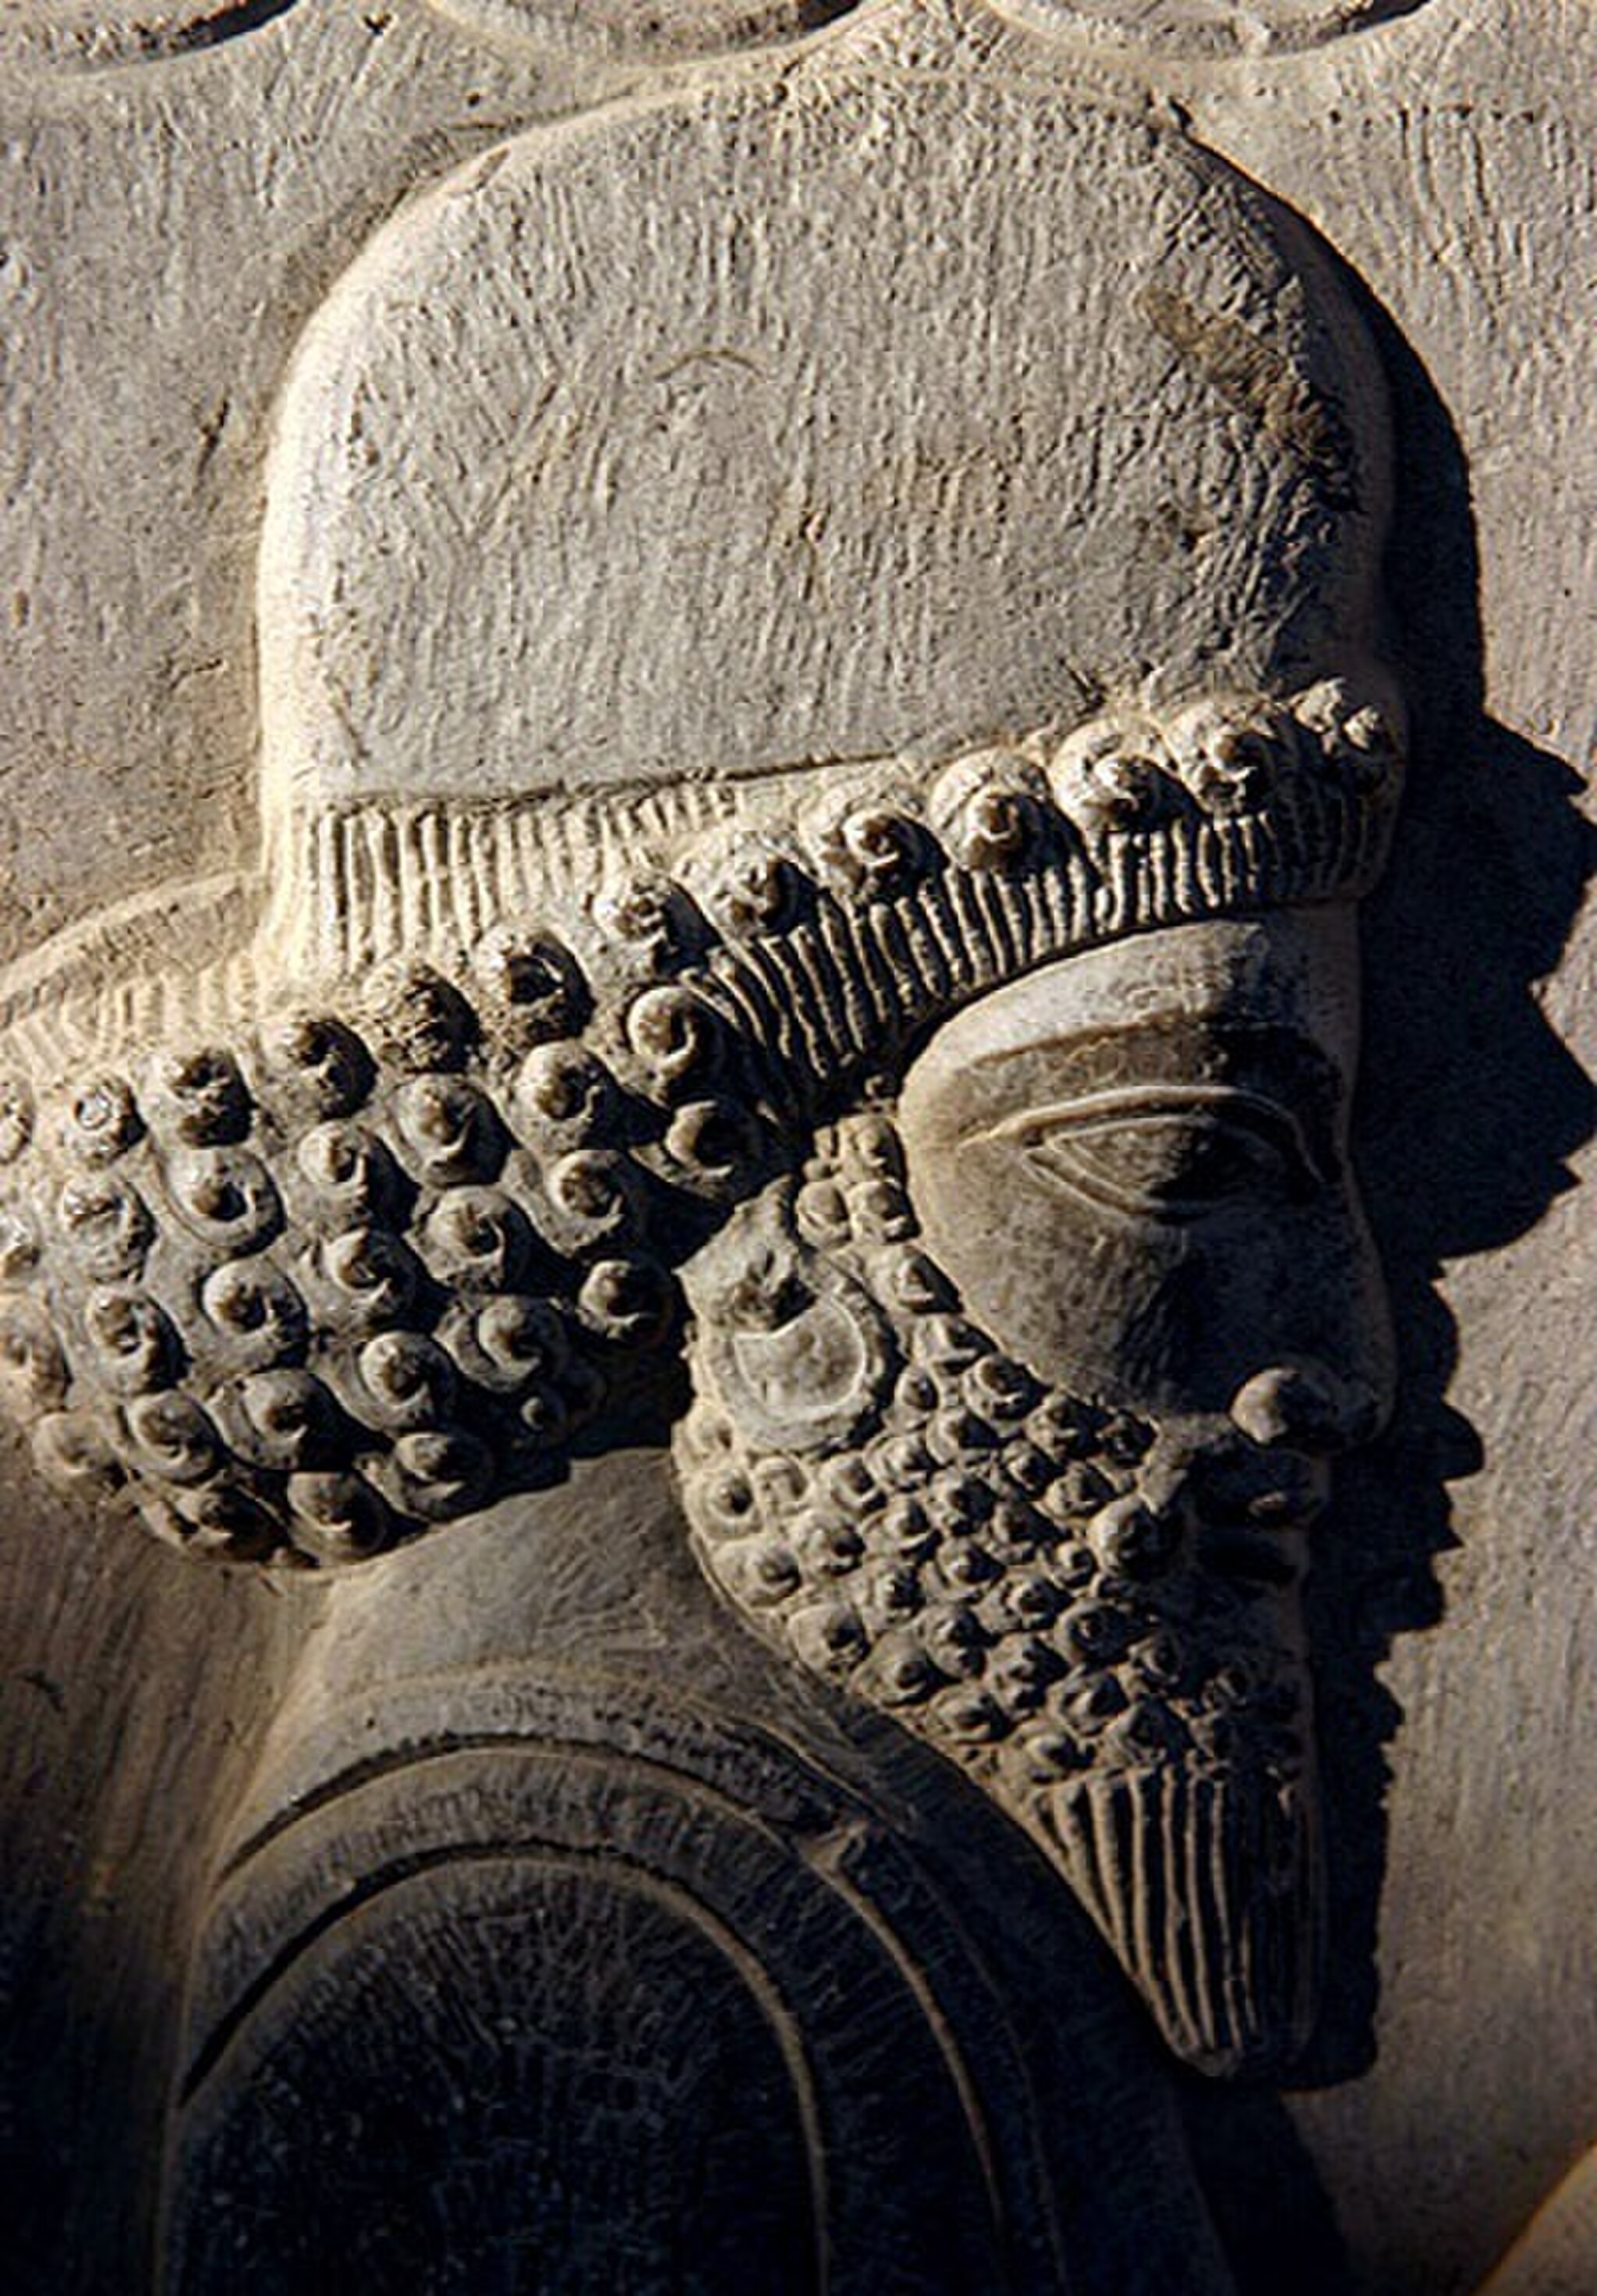
Title: Persepolis - 23 December 2006 (17 8510020356 L600)
Description: Persepolis - 23 December 2006
Date: 2006-12-23 18:03:59
Categories: Files from external sources with reviewed licenses, Photographs from farsnews.ir, 2006 in Persepolis, Northern staircase of Tripylon, Reliefs of dignitaries at court ceremony, Persepolis